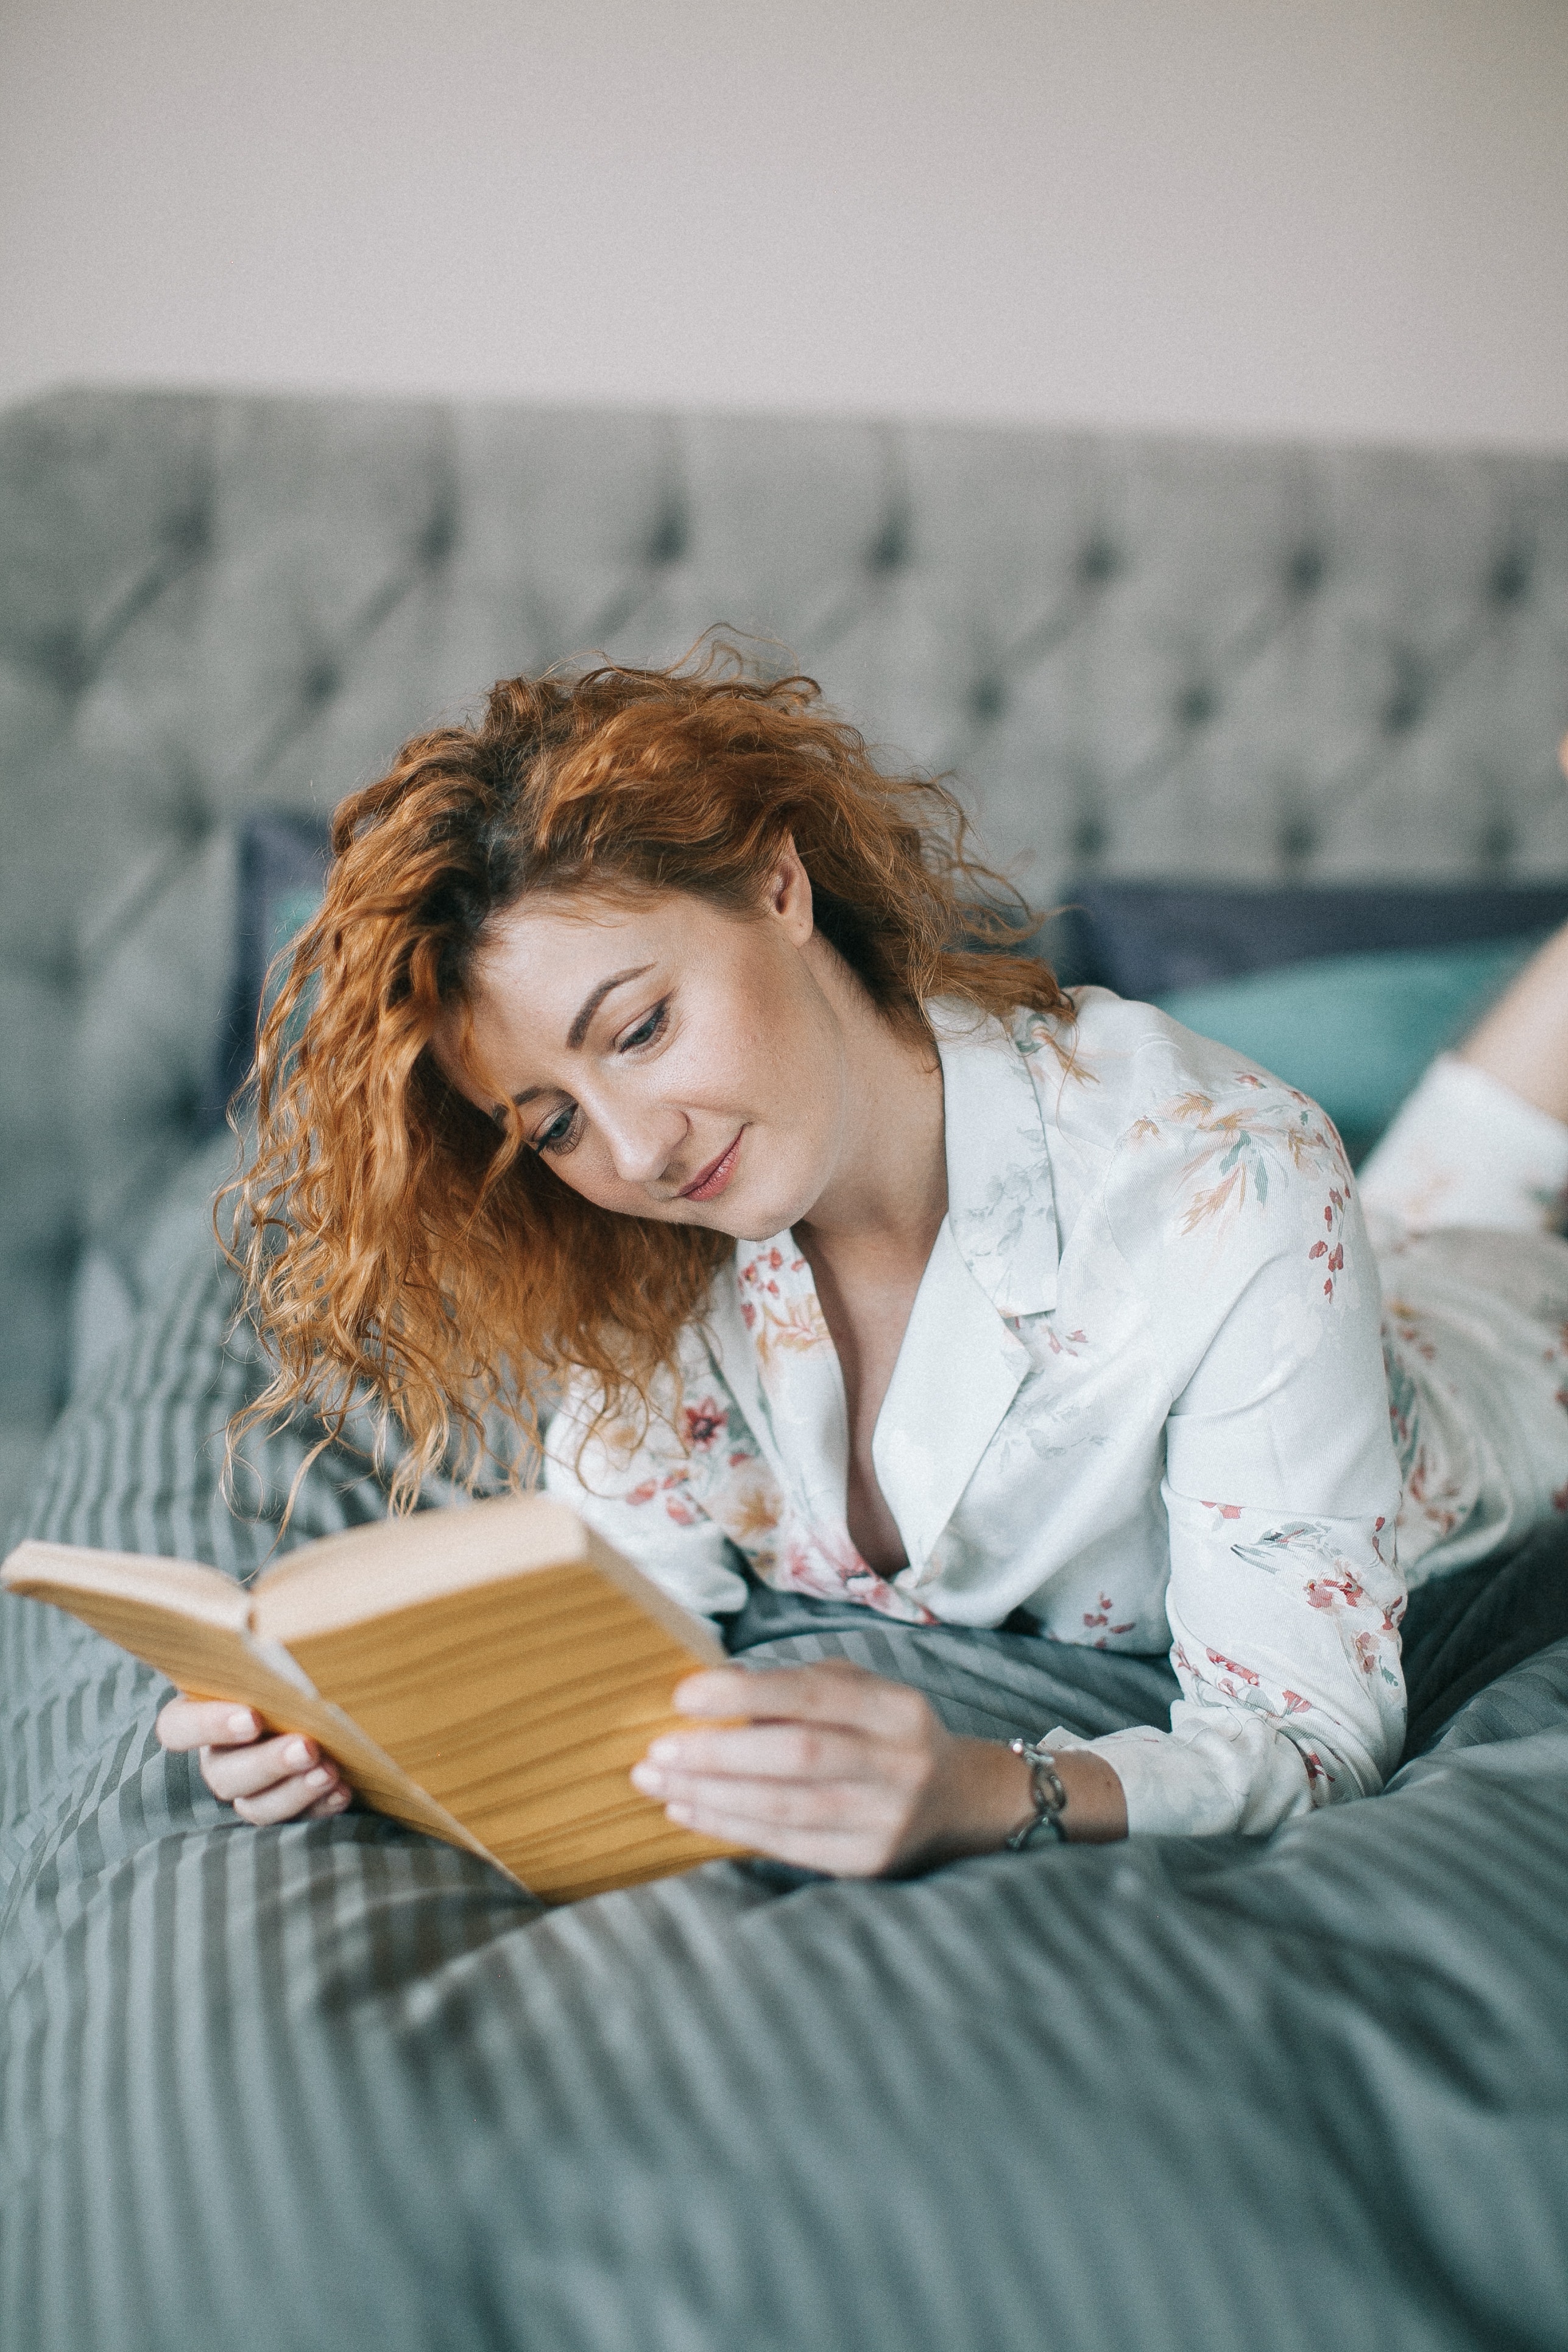
girl, sitting, long hair, student, fun, brown hair, portrait, portrait photography, reading